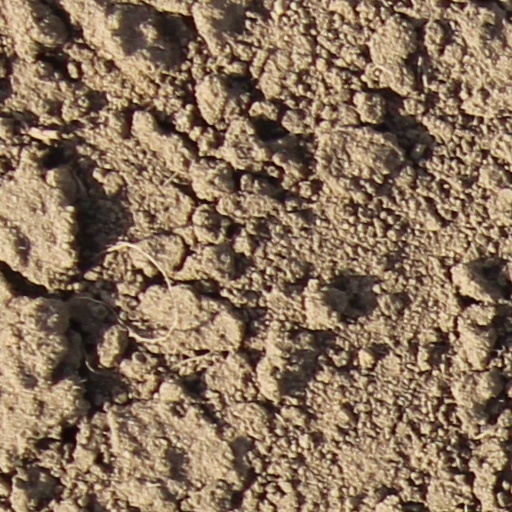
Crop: wheat